Luke Davies

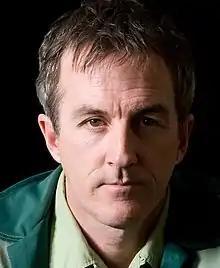
Davies in 2013

Luke Davies (born 1962) is an Australian writer of poetry, novels and screenplays. His best known works are "" (which was adapted for the screen in 2006) and the screenplay for the film "Lion", which earned him a nomination for the Academy Award for Best Adapted Screenplay. Davies also co-wrote the screenplay for the film "News of the World."